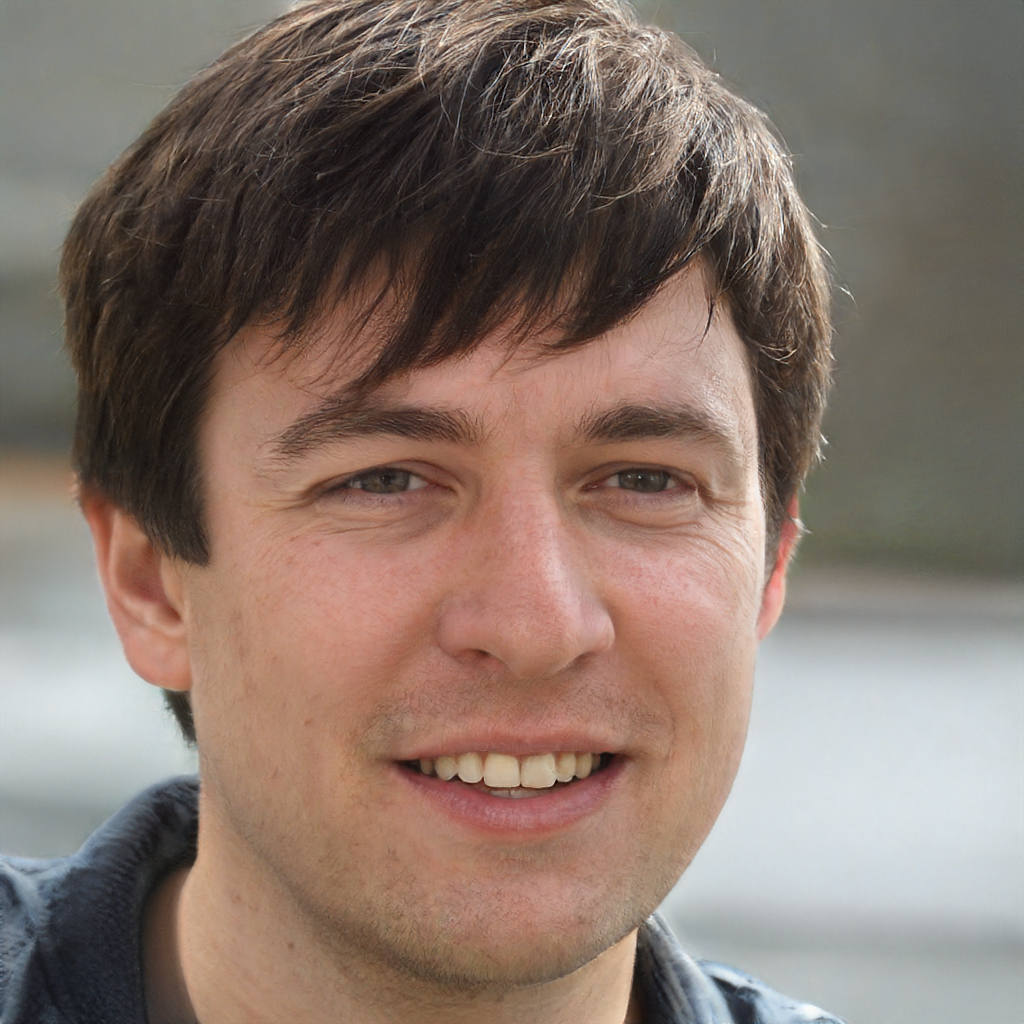
Gender: Male